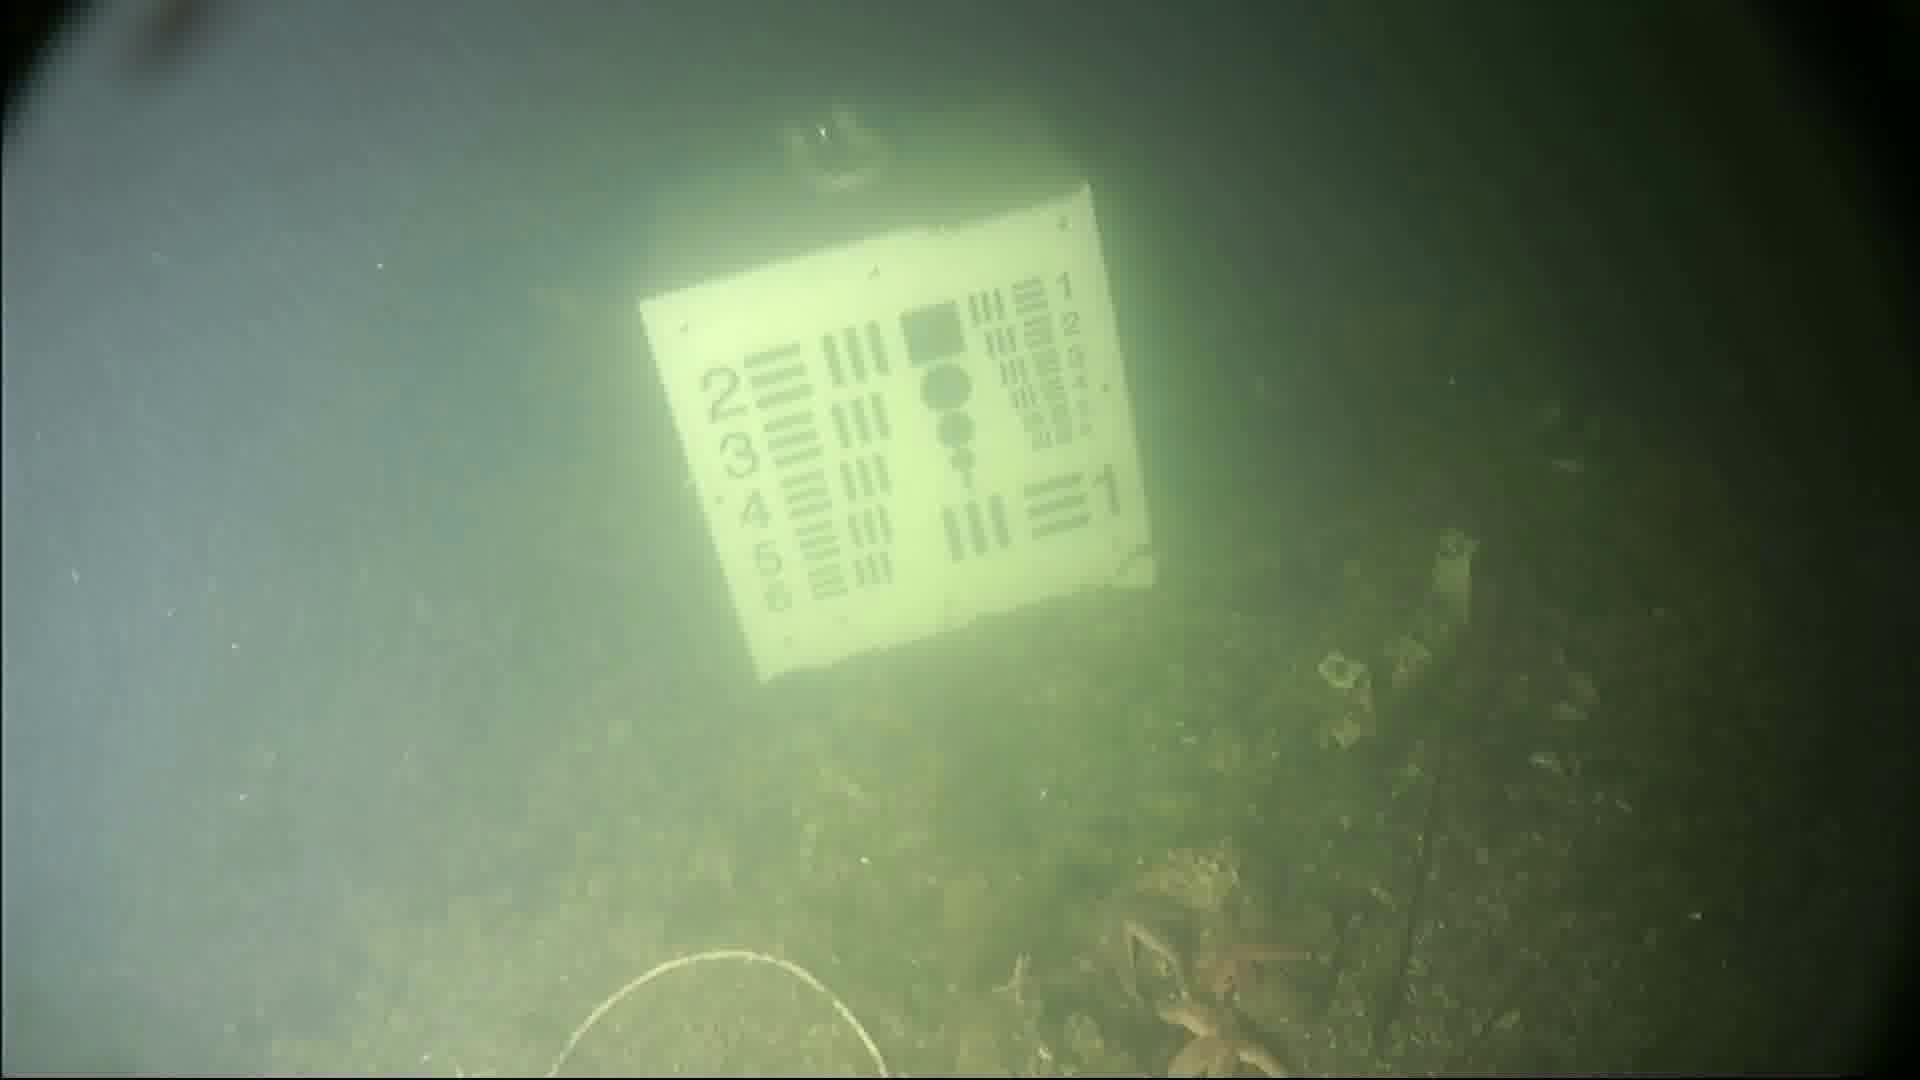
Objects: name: starfish